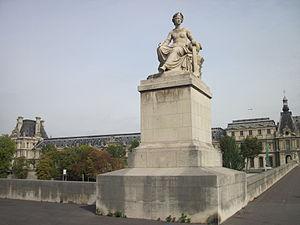
Statue symbolisant la Seine, due à Louis Petitot, à l'angle sud-ouest du pont du Carrousel, à Paris, France
Le pont du Carrousel est un pont situé à Paris et traversant la Seine entre le quai des Tuileries et le quai Voltaire.